Gary Pierce

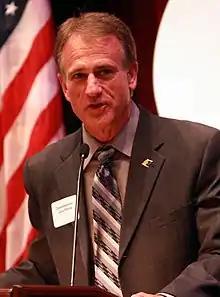
Pierce in 2013

Gary L. Pierce (born c. 1952) is a former Arizona Corporation Commissioner and a former member of the Arizona House of Representatives.